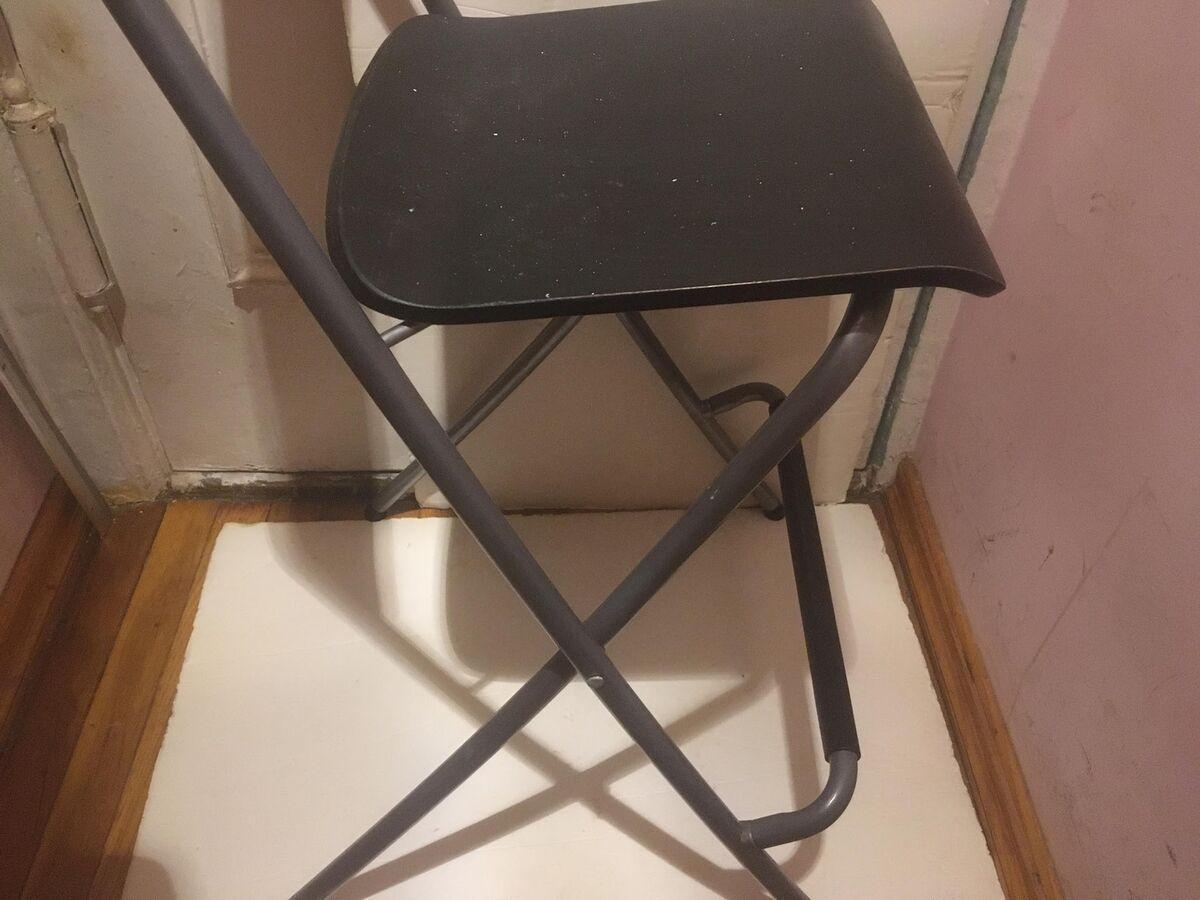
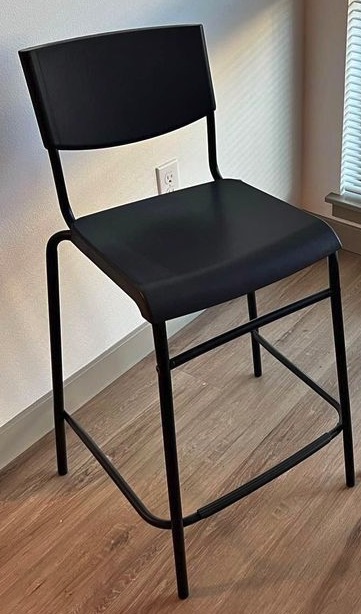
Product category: stool
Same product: no